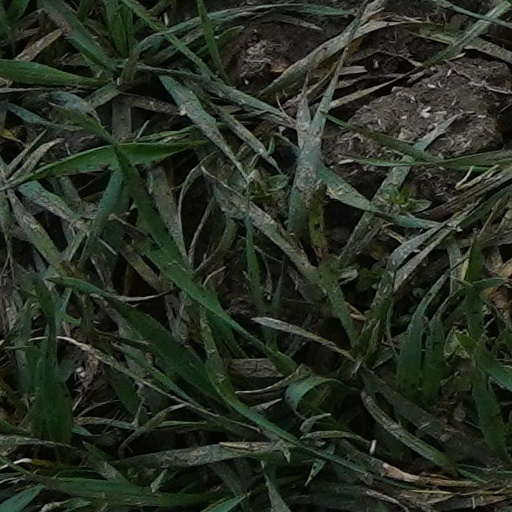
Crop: wheat